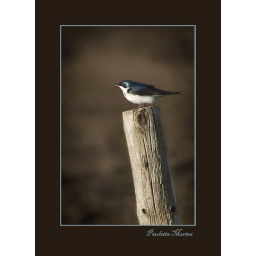
Sitting on a fence post alongside a lake in Minnesota.